Adrian Aucoin

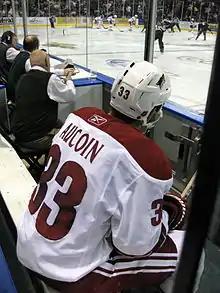
Aucoin with the Coyotes in the 2009-10 season.

In 2004–05, he played for Modo Hockey in the Swedish Elitserien during the NHL lockout. After NHL play resumed, on August 2, 2005, Aucoin signed a four-year contract with the Chicago Blackhawks, eventually being named team captain. However, the first two seasons of his contract were hampered by injuries, and in the off-season prior to the 2007–08 season, Aucoin waived his no-trade clause and was sent with a seventh-round draft pick to the Calgary Flames in exchange for defencemen Andrei Zyuzin and Steve Marr. In his first season with Calgary, Aucoin recorded the fifth 30-point season of his career in 2007–08 with 35 points, and recorded his sixth 30-point season in the 2008–09 season with 34 points.